The Alice B. Toklas Cook Book

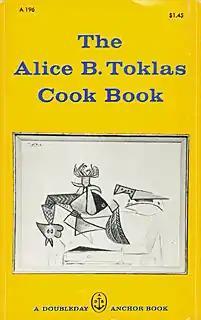

The Alice B. Toklas Cook Book, first published in 1954, is one of the bestselling cookbooks of all time. Alice B. Toklas, writer Gertrude Stein's life partner, wrote the book to make up for her unwillingness at the time to write her memoirs, in deference to Stein's 1933 book, "The Autobiography of Alice B. Toklas".